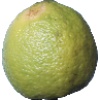
Label: limes